Royal Portuguese Cabinet of Reading

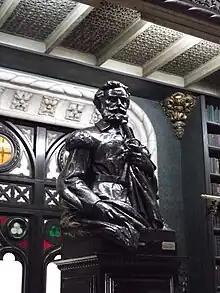
Pedro Álvares Cabral's statue

Open to the public since 1900, the library of the Royal Cabinet has the largest collection of Portuguese works outside Portugal. Among the 350,000 volumes, both national and foreign, are rare works such as a copy of the ""princeps"" edition of Os Lusíadas of Camões (1572), the "Ordinations of D. Manuel" (1521), the "Capitolos de Cortes and Leys" (1539), "Verdadeira informaçam das terras do Preste Joam, segundo vio e escreveo ho padre Francisco Alvarez" (1540), a manuscript of the comedy ""Tu, só tu, puro amor"" by Machado de Assis, and many others. Every year, it receives about six thousand titles from Portugal. There is also an important collection of paintings by José Malhoa, Carlos Reis, Oswaldo Teixeira, Eduardo Malta and Henrique Medina. Every day, it receives, on average, one hundred and fifty visitors. Among its illustrious visitors, from the past, are the names of Machado de Assis, Olavo Bilac and João do Rio.